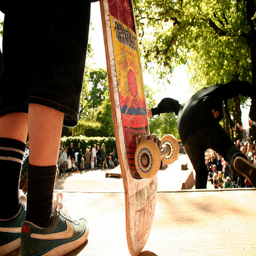
A person holding a skate board near a big crowd of people.
This view features the details of a skateboard, you can see another skateboarder performing a stunt in the background.
a close up of a person holding a skate board
a skate boarder waiting his turn to go
A person holding a skateboard in front of a crowd.